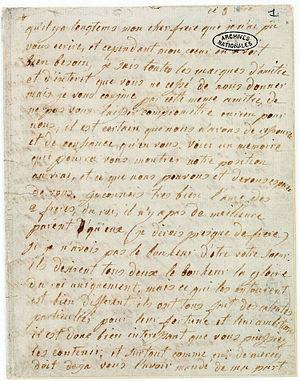
Lettre de Marie-Antoinette à son frère l'empereur Léopold II en date du 8 septembre 1791. Autographe sur papier.
Pierre-Léopold de Habsbourg-Lorraine, né au château de Schönbrunn le 5 mai 1747, et mort à Vienne le 1ᵉʳ mars 1792, grand-duc Léopold Iᵉʳ de Toscane puis empereur des Romains sous le nom de Léopold II, roi apostolique de Hongrie, roi de Bohême, archiduc d'Autriche, était le troisième fils de François Iᵉʳ, empereur des Romains, grand-duc François II de Toscane, ex-duc François III de Lorraine et de Bar, et de son épouse Marie-Thérèse, reine de Hongrie et de Bohême, archiduchesse d'Autriche.